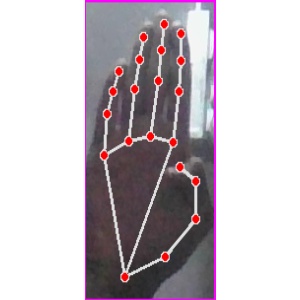
अक्षर: झ